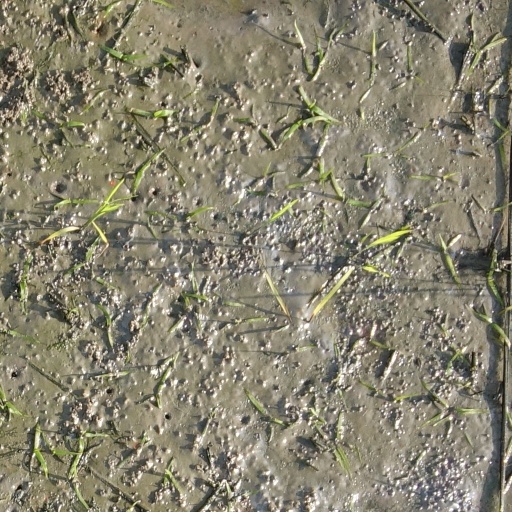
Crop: rice